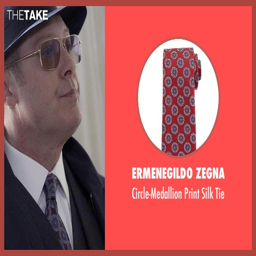
red tie seen with person